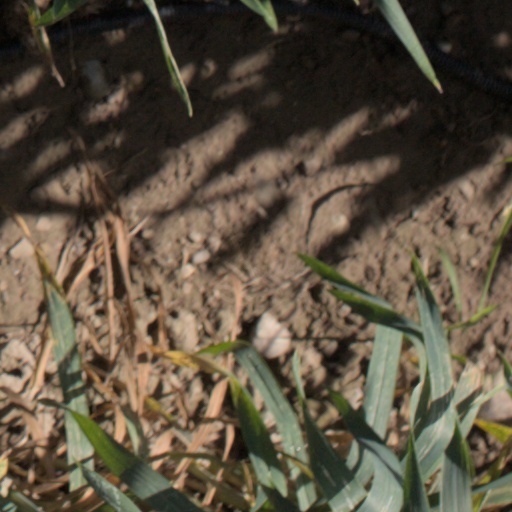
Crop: wheat